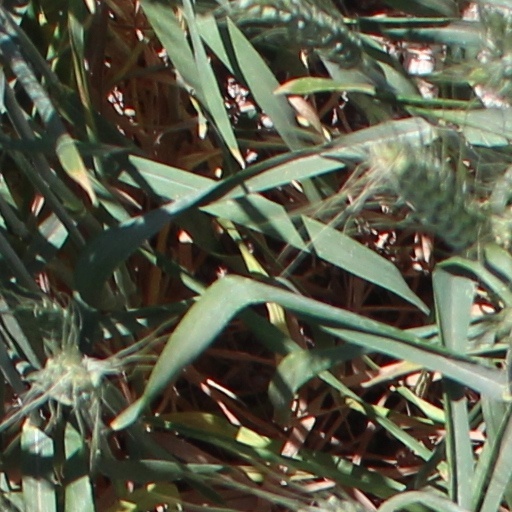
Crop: wheat